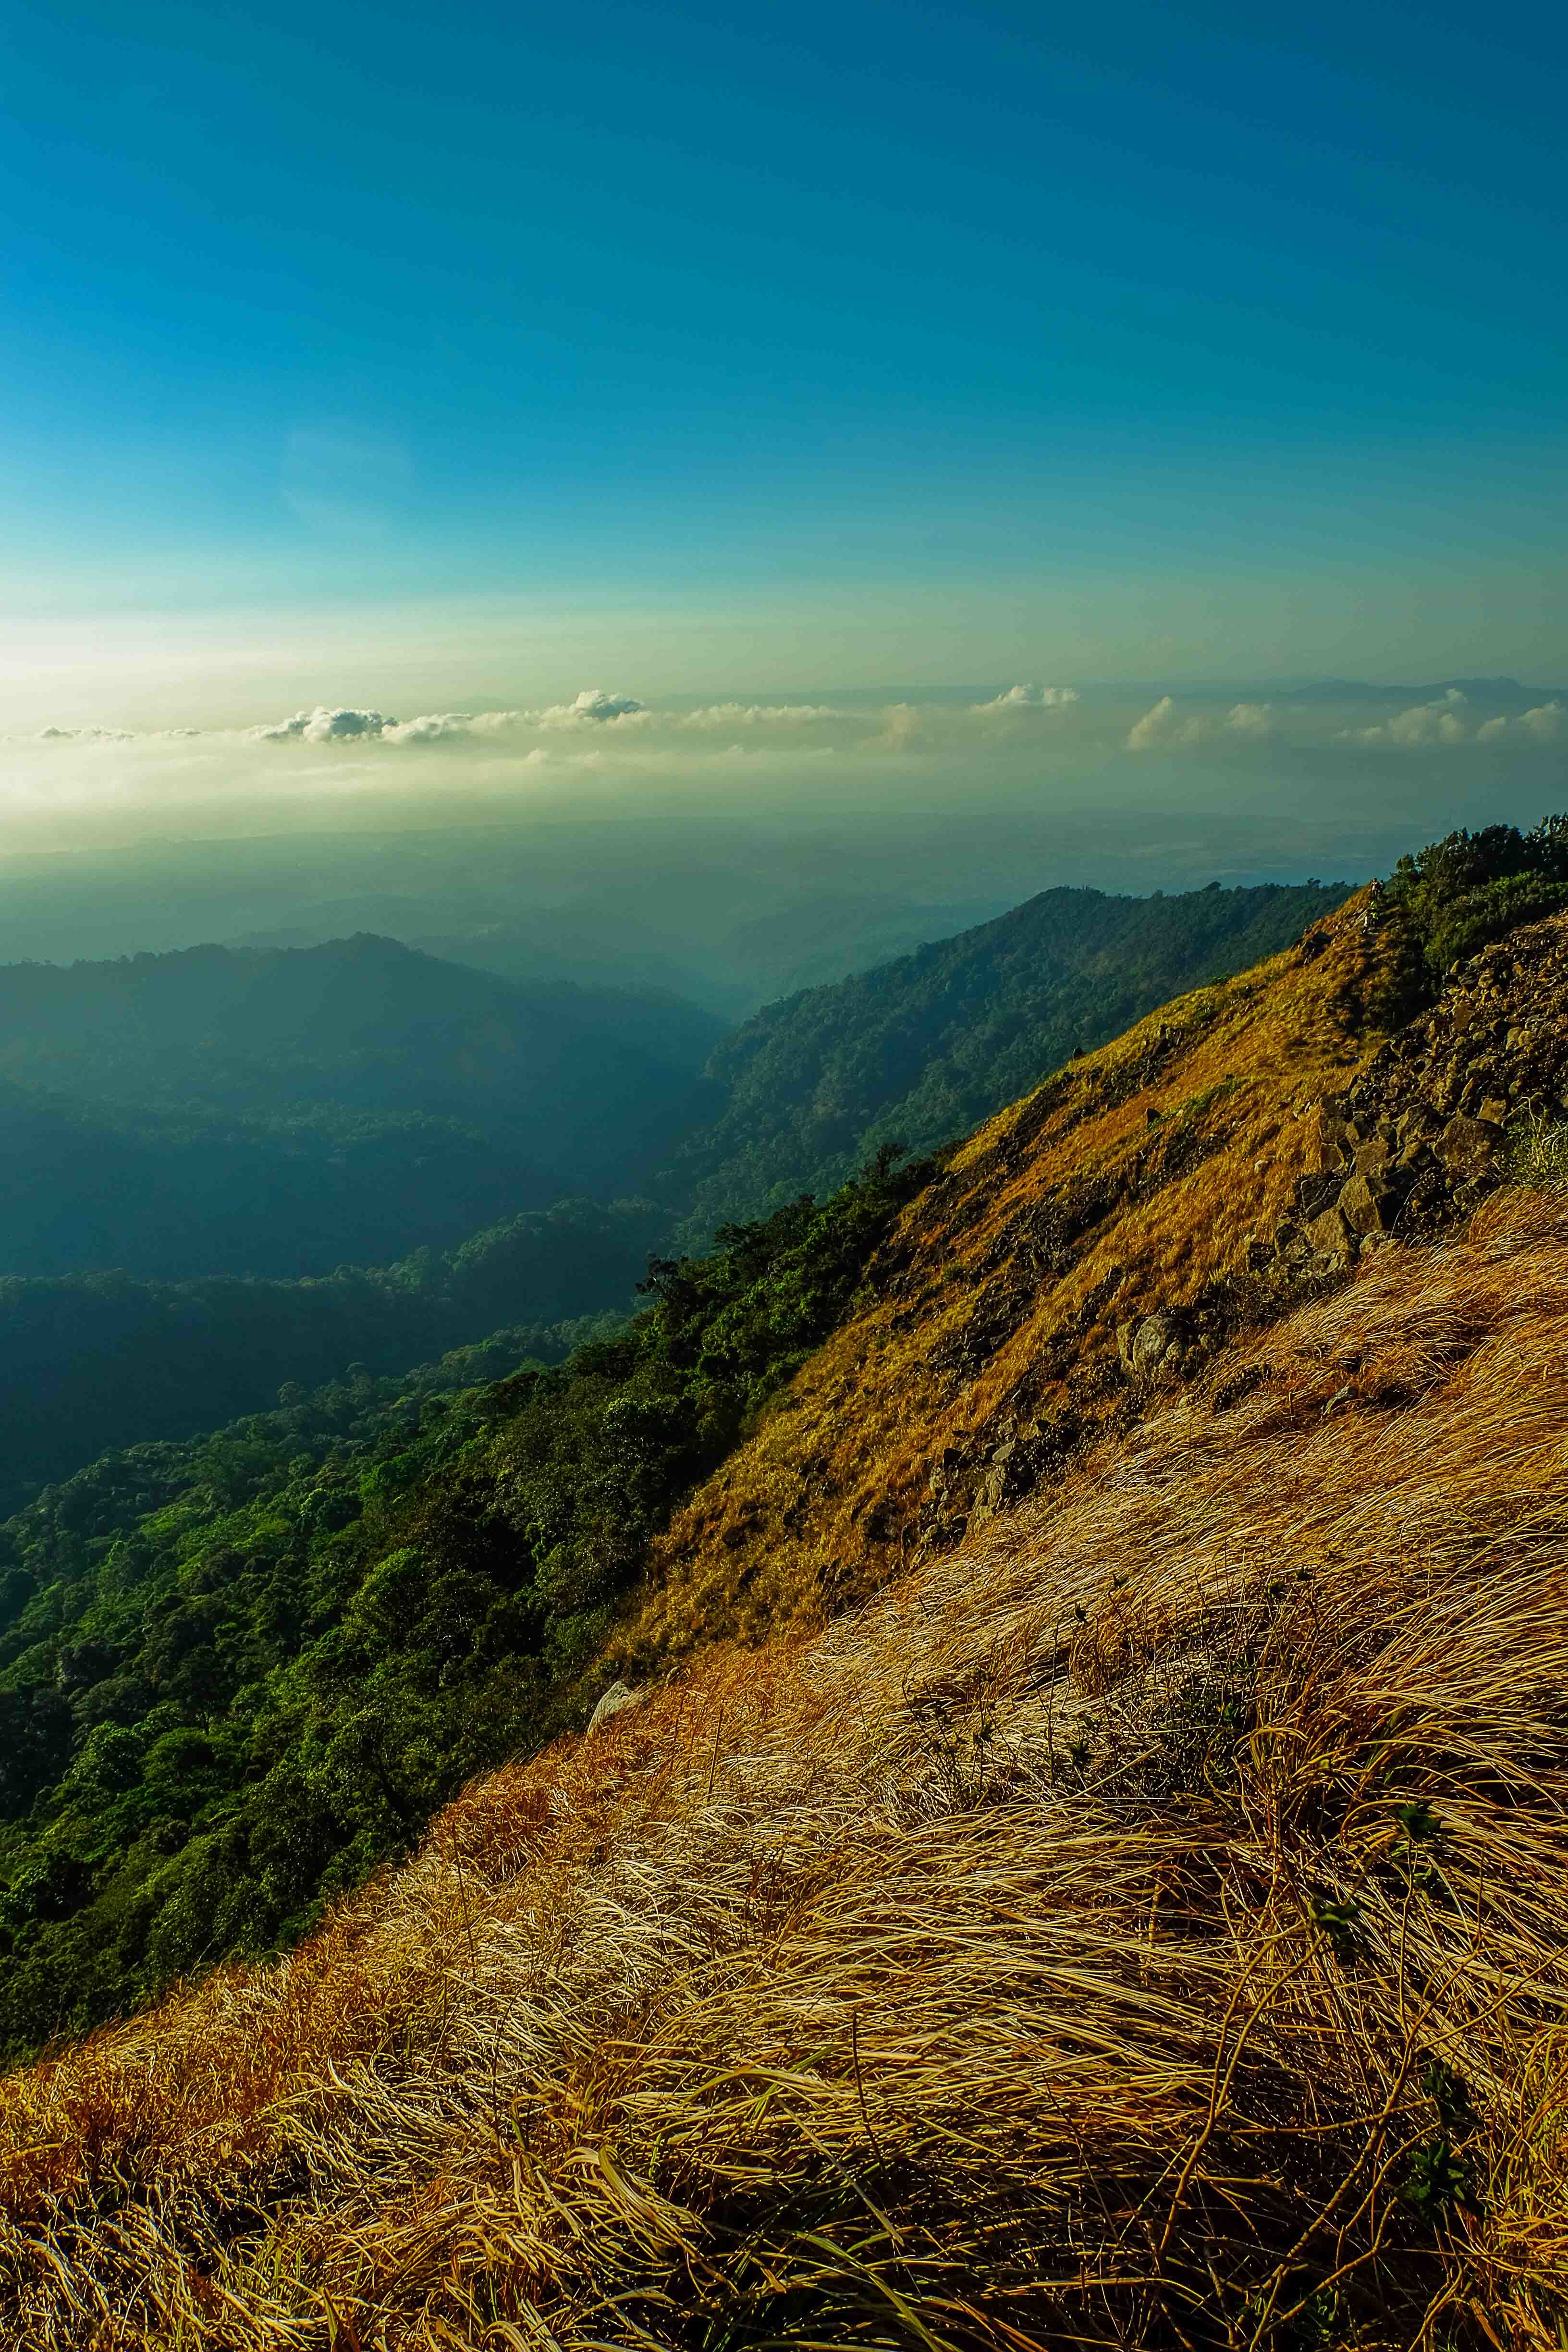
landscape, sea, coast, nature, rock, horizon, wilderness, mountain, cloud, sky, sunrise, sunlight, morning, hill, dawn, mountain range, cliff, dusk, autumn, highland, terrain, ridge, summit, plateau, fell, landform, geographical feature, atmospheric phenomenon, mountainous landforms